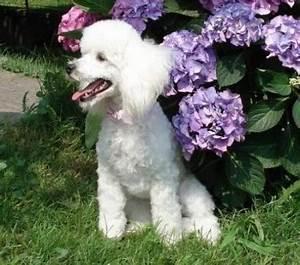
dog